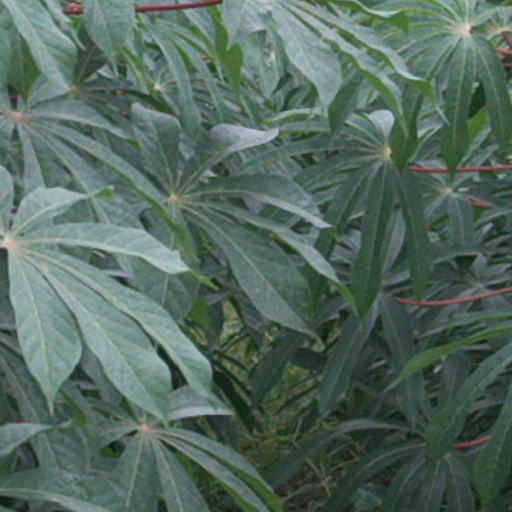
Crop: cassava